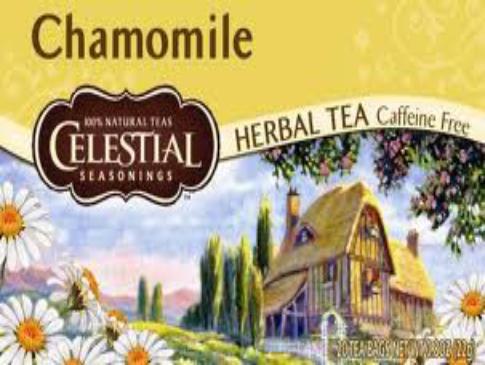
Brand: Celestial Seasonings
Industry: Food